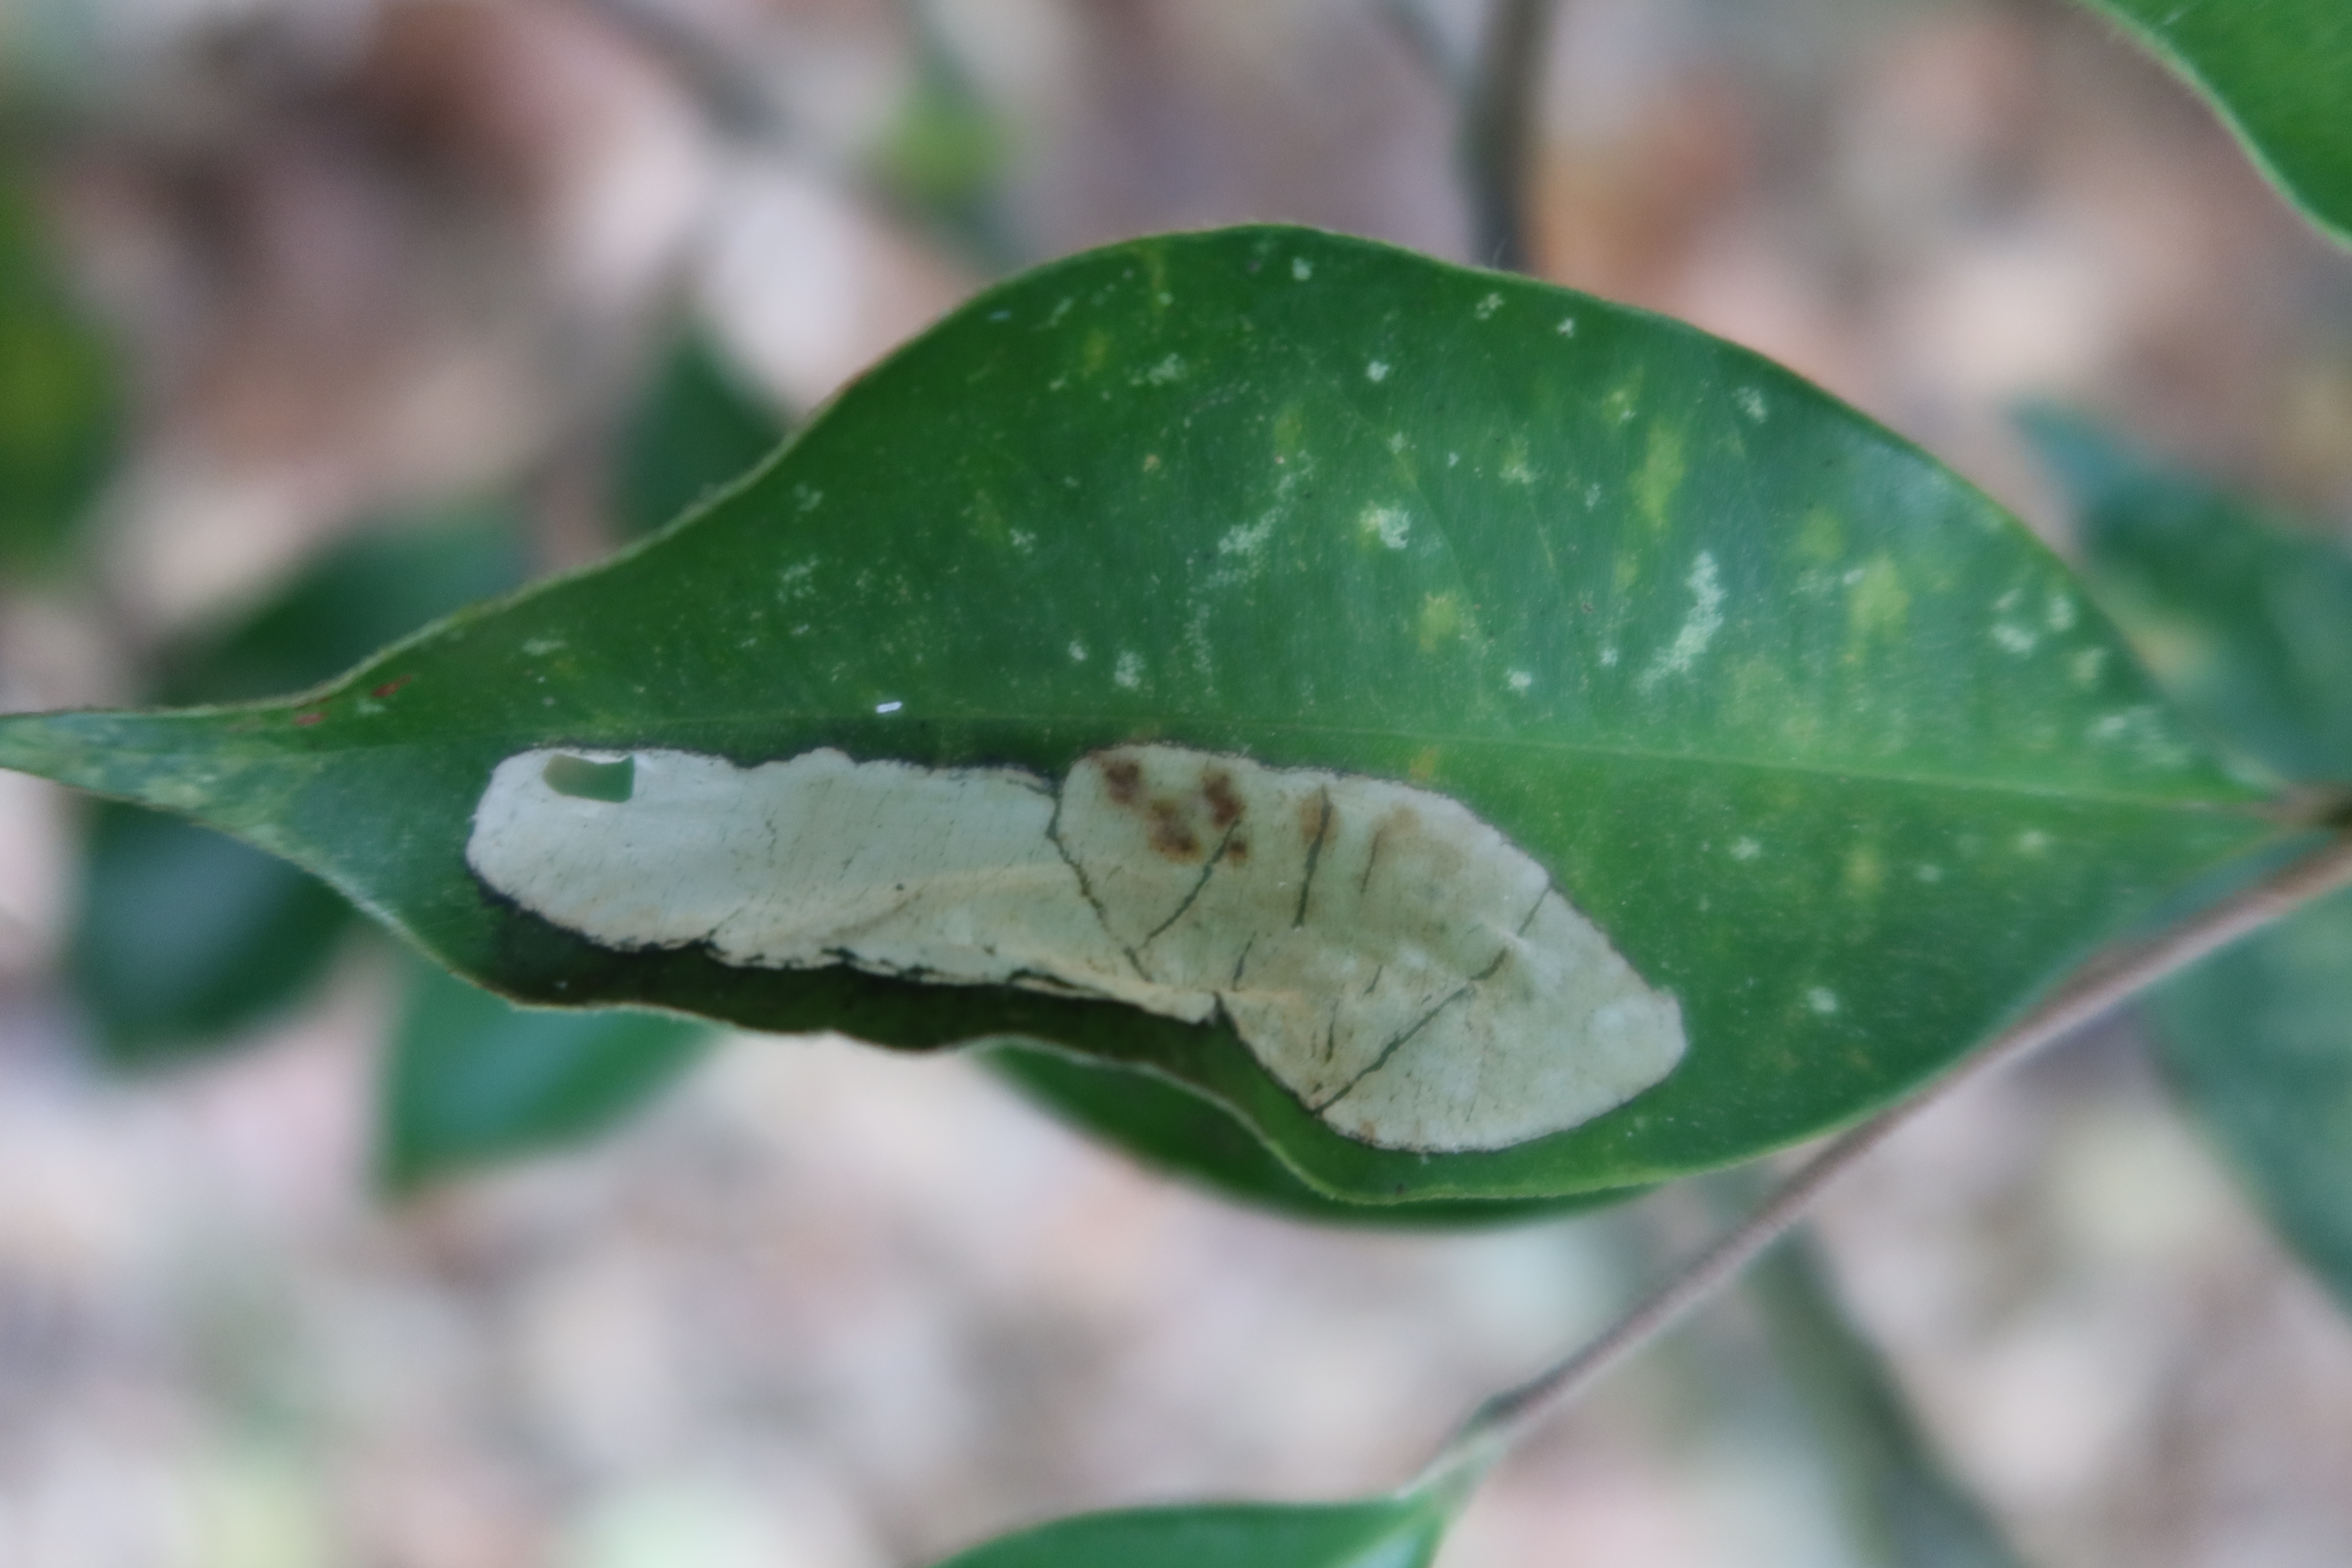
Label: Downy mildew